Common Sense on Mutual Funds

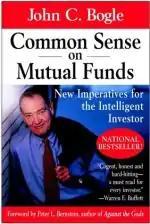

Common Sense on Mutual Funds: New Imperatives for the Intelligent Investor, written by John Bogle, is a book educating investors about mutual funds, with a focus on the praise of index funds and the importance of having a long-term strategy. On the dust jacket cover, Jim Cramer wrote, "After a lifetime of picking stocks, I have to admit that (Vanguard Group founder John) Bogle's arguments in favor of the index fund have me thinking of joining him rather than trying to beat him."